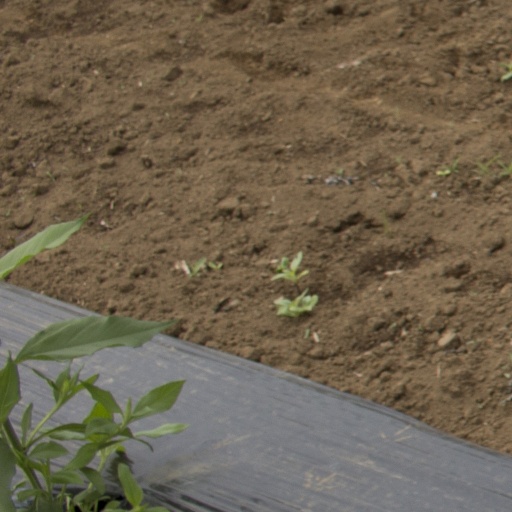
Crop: Jerusalem artichoke